Carnival Liberty

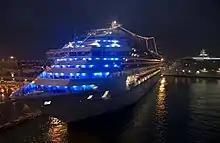
"Carnival Liberty" docked at Ft. Lauderdale in 2007

Carnival Liberty is a operated by Carnival Cruise Line. Built by Fincantieri at its Monfalcone shipyard in Friuli-Venezia Giulia, northern Italy, she was christened by actress Mira Sorvino in Civitavecchia, Italy, on July 19, 2005. "Carnival Liberty" was the first ship to feature Carnival's Seaside Theater—a high by wide LED screen. Located by the midship pool on the Lido deck, it is used to show movies, sporting events, concerts and other ship programming.